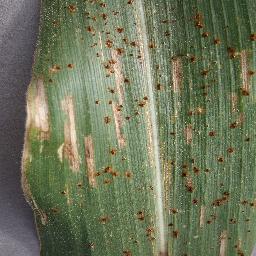
Label: Corn_(Maize)___Gray_Leaf_Spot_(Cercospora)